Operation Bulmus 6

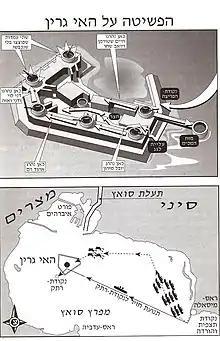
Description of the attack on Green Island

Operation Bulmus 6, also known as the Green Island Raid, was a military raid conducted by special operations units of the Israel Defense Forces (IDF) against what was believed to be an Egyptian early-warning radar and ELINT station located on a small artificial island in the Gulf of Suez on the night of 19 July 1969.